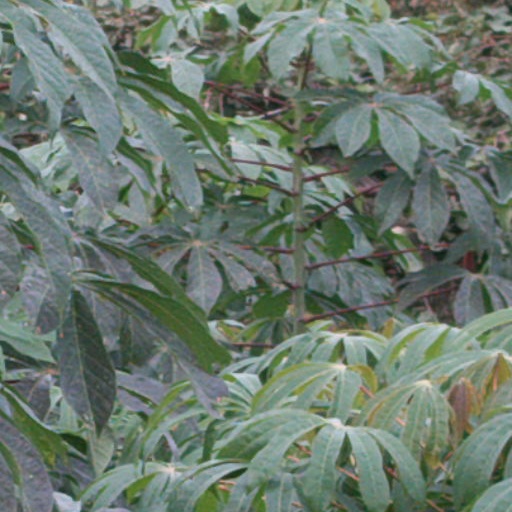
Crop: cassava